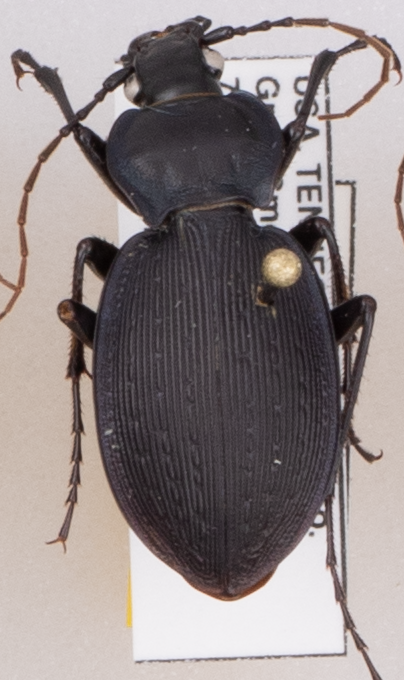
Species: Carabus goryi
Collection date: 2018-09-18
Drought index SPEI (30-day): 2.01
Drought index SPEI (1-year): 1.25
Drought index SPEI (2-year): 0.694